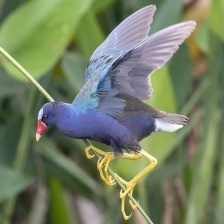
Species: PURPLE GALLINULE
Scientific name: PORPHYRIO MARTINICUS
ImageNet parent category: european_gallinule